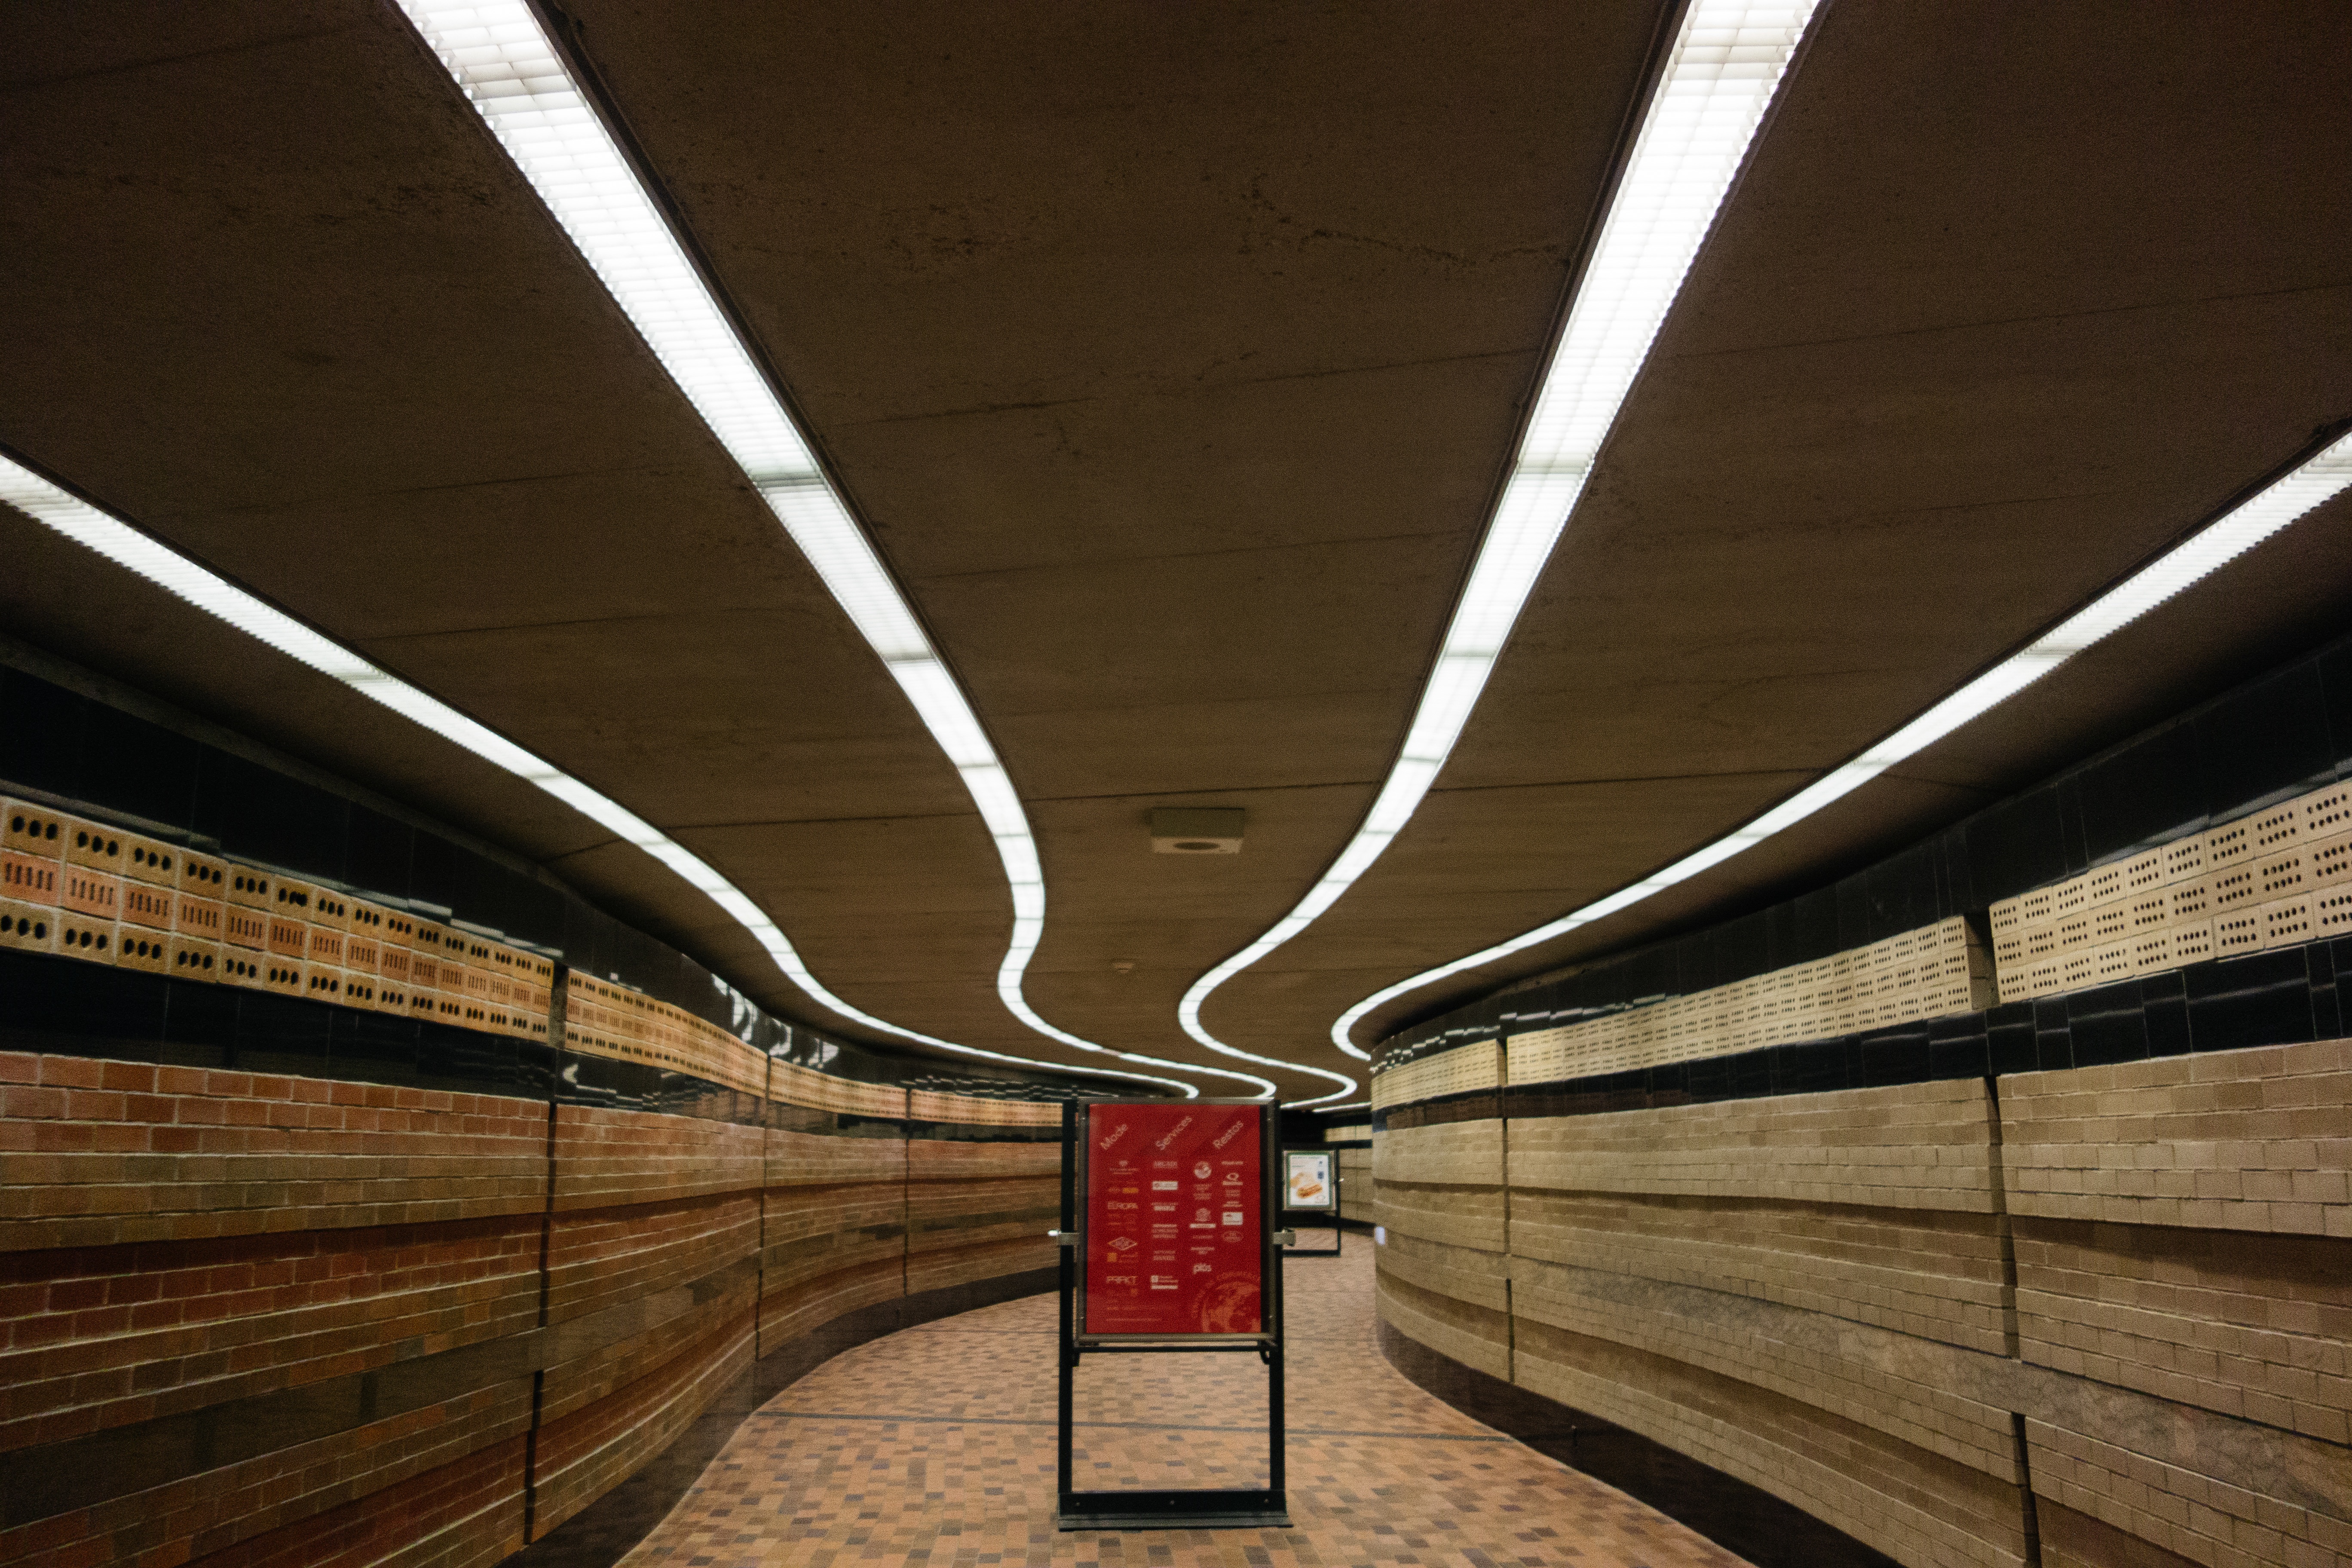
tunnel, subway, transport, line, public transport, metro station, infrastructure, symmetry